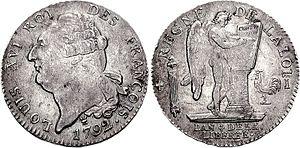
La fuite manquée des 20 et 21 juin 1791 — plus connue sous les noms de « fuite de Varennes » ou « fuite à Varennes » — est un épisode important de la Révolution française, au cours duquel le roi de France Louis XVI, sa femme Marie-Antoinette, et leur famille immédiate tentèrent de rejoindre le bastion royaliste de Montmédy, à partir duquel le roi espérait lancer une contre-révolution, et furent arrêtés en route à Varennes-en-Argonne.
Le pile ou face est un jeu de hasard se jouant avec une pièce de monnaie. Le principe du jeu est de lancer en l'air une pièce équilibrée et de parier sur le côté sorti. La pièce tournoyante tombe au sol et s'y stabilise, ou bien elle est rattrapée d'une main et posée à plat dans l'autre main.
Le symbolisme du coq est lié au comportement habituel des coqs, à leur panache et à leur caractère. Il remonte à l'Antiquité. Le coq gaulois est un des symboles allégoriques et un des emblèmes de la France. Le coq gaulois combattant est également le symbole du Mouvement wallon, de la Communauté française de Belgique et de la Région wallonne.